Nintendo Power

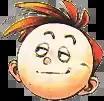
Nester

Nester is the mascot of "Nintendo Power". Nester was created by Howard Phillips, "President" of the Nintendo Fun Club and a former editor of "Nintendo Power", to be the supporting character in his comic strip, "Howard & Nester". The comic strips generally advertised new games, often by dream sequences where Nester was actually a given video game character. From 1989 to 1993, The "Nintendo Power" Awards featured Nester-shaped trophies and were referred to in the magazine as the "Nesters" in reference to the Oscars.